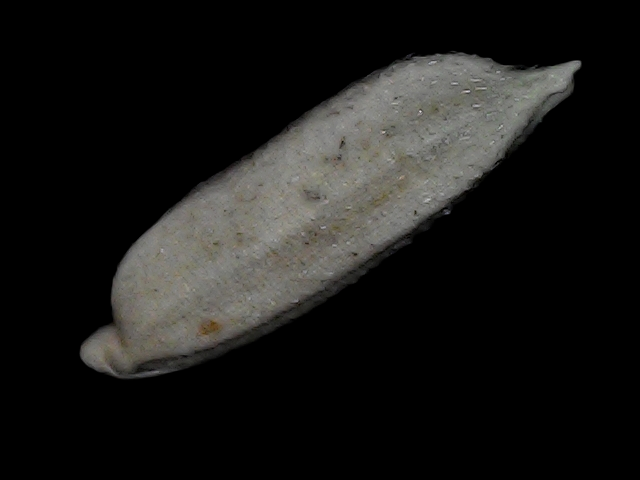
Rice variety: Bd79